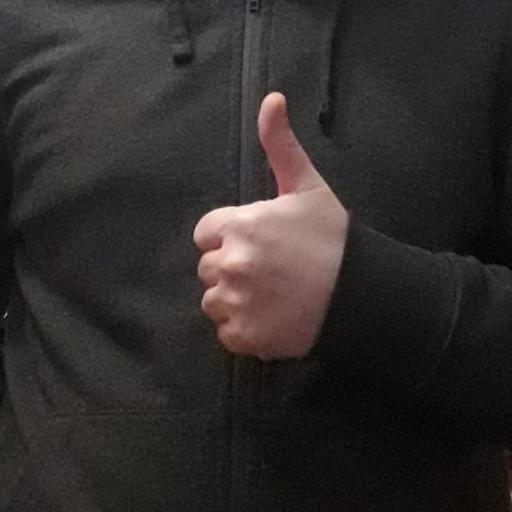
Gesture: like